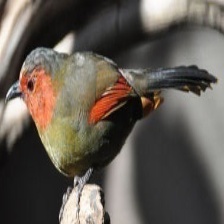
Species: SCARLET FACED LIOCICHLA
Scientific name: LIOCICHLA RIPPONI